Exoenzyme

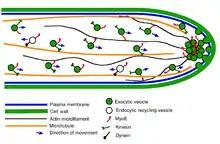
Exocytic vesicles move along actin microfilaments toward the fungal hyphal tip where they release their contents including exoenzymes

Bioremediation is a process in which pollutants or contaminants in the environment are removed through the use of biological organisms or their products. The removal of these often hazardous pollutants is mostly carried out by naturally occurring or purposely introduced microorganisms that are capable of breaking down or absorbing the desired pollutant. The types of pollutants that are often the targets of bioremediation strategies are petroleum products (including oil and solvents) and pesticides. In addition to the microorganisms ability to digest and absorb the pollutants, their secreted exoenzymes play an important role in many bioremediation strategies.